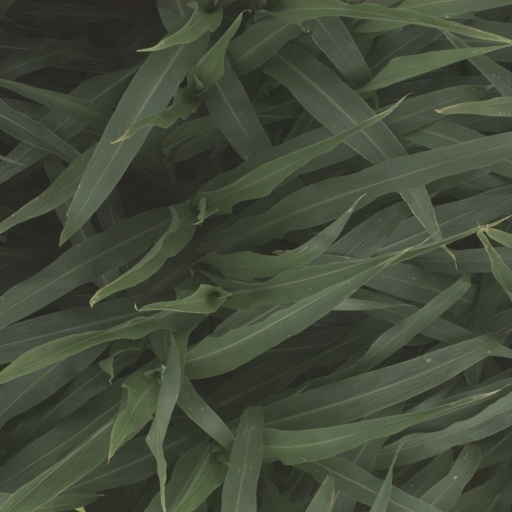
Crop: sorghum